Service Civil International

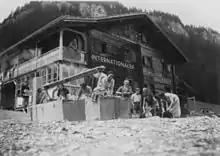
SCI volunteers house, 1935 in litzirüti

In 1937, SCI joined a number of International relief organisations working in Spain during the Spanish Civil War. Under the name Ayuda Suiza and coordinated by SCI activist Rodolfo Olgiati, Swiss SCI volunteers including Elisabeth Eidenbenz, Ralph Hegnauer und Idy Hegnauer evacuated women and children and distributed food and clothing in parts of the Spanish Republic. Twenty years later, humanitarian aid was given to orphans in Tunisia during the Algerian War. These two projects were rare examples of SCI providing humanitarian aid.